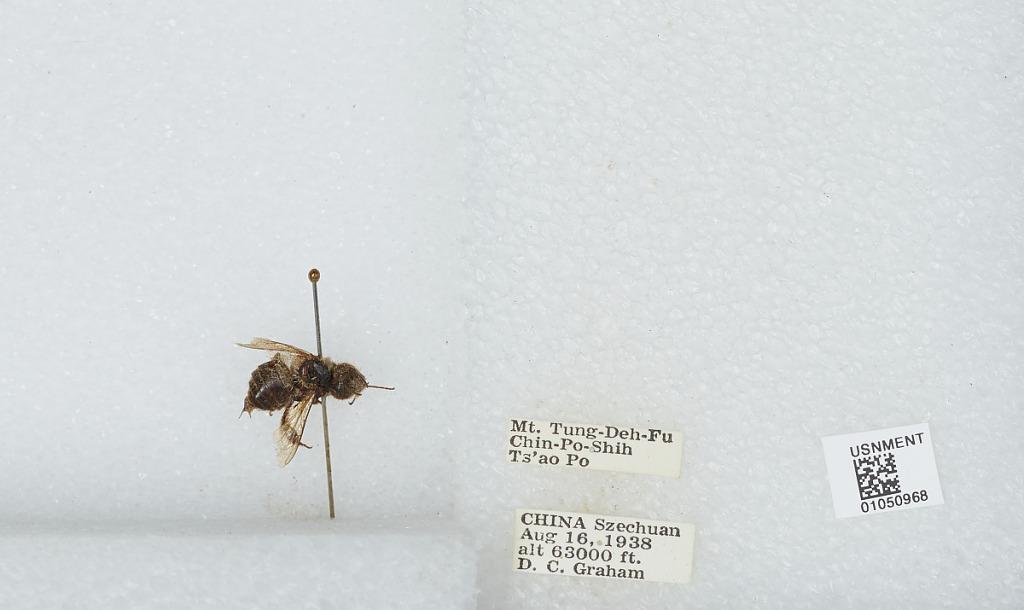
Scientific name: Bombus sp.
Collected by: D. Graham
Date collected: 1938-8-16
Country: China
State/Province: Sichuan
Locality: Mt. Tung-Deh-Fu Chin-Po-Shih Ts'ao Po